Thomas Thacher (minister)

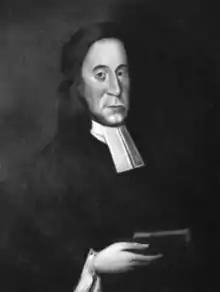
Portrait in the collection of Revolutionary Spaces

Thomas Thacher was born in Milton Clevedon on 1 May 1620. He we was educated by his father, a minister at Salisbury, who prepared him for entrance to one of the English universities, but the son declined to subscribe to the religious tests that were then a condition of matriculation, and resolved on settling in New England. He reached Boston on 4 June 1635, and soon afterward entered the family of Reverend Charles Chauncy at Scituate, under whose guidance he studied mental philosophy and theology, and attained a remarkable knowledge of the Eastern languages. He was especially noted for the great beauty of his transcriptions of Syriac and other Eastern characters, and also acquired a knowledge of medicine, practicing occasionally with success.